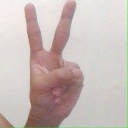
अक्षर: क